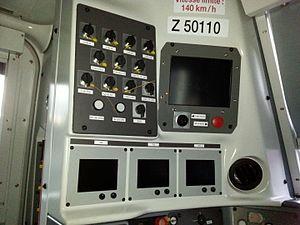
Zoom sur les EAS situés à gauche d'un conducteur de Z50000.
La Z 50000, également appelée Francilien, ou NAT, est une rame automotrice conçue dans les années 2000 pour équiper, en Île-de-France, les lignes de banlieue du réseau Transilien, au départ de la gare du Nord, de la gare de l'Est et de la gare Saint-Lazare en remplacement, notamment, des rames inox Z 6100 surnommées les « p'tits gris ».